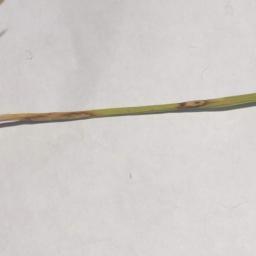
Label: Rice___Leaf_Blast